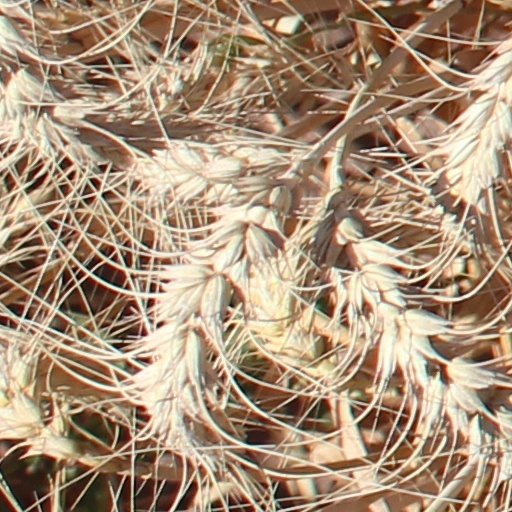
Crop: wheat